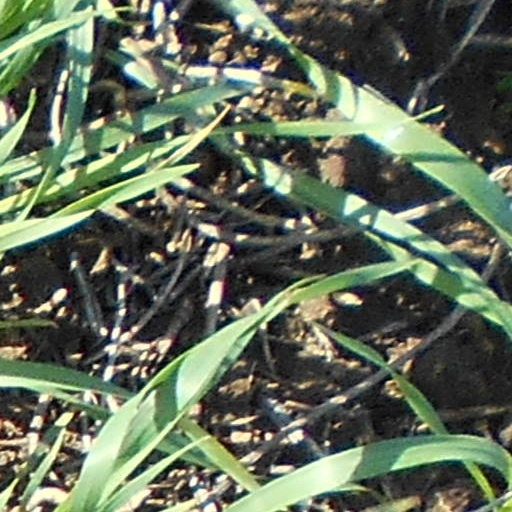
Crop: wheat